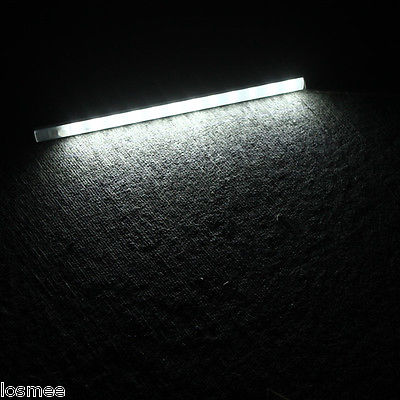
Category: lamp